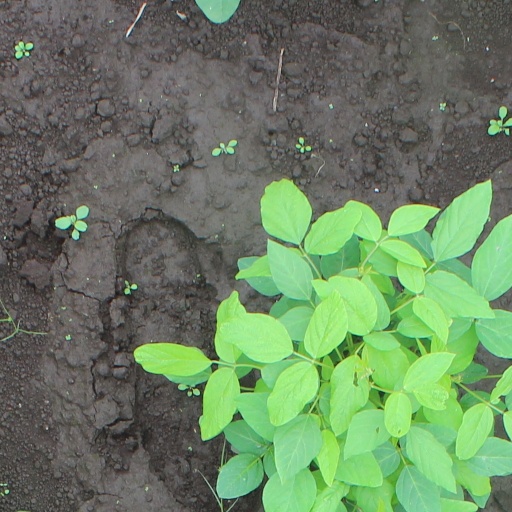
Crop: soybean